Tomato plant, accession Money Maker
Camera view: tilt-top (135 deg); turntable rotation: 120 degrees
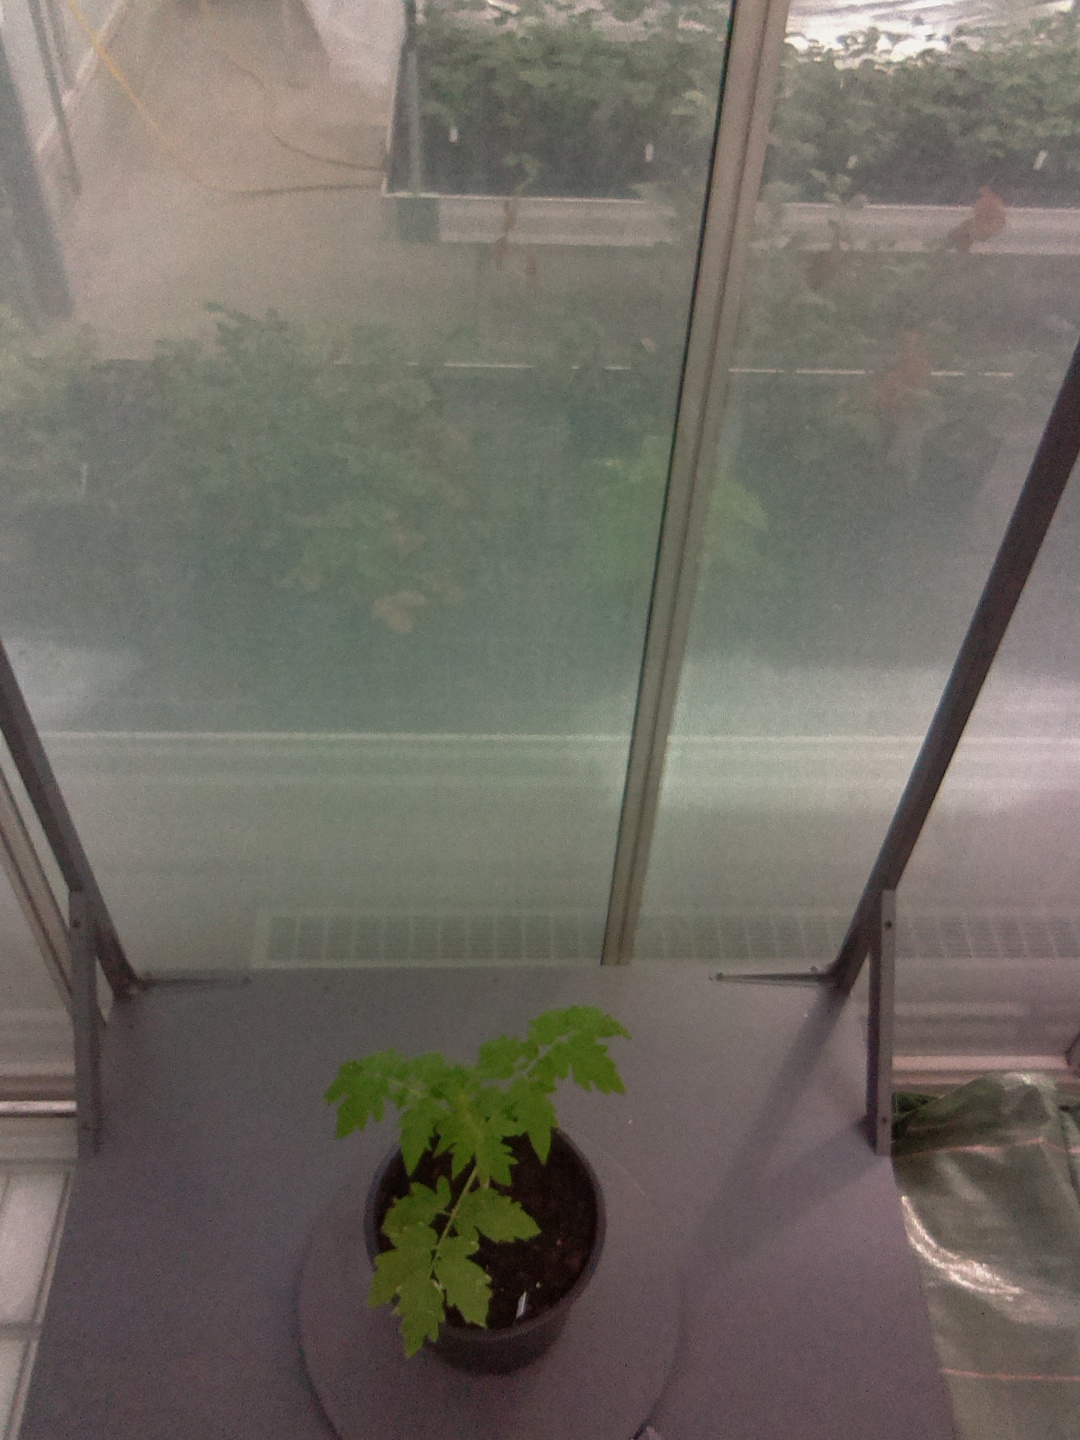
BBCH growth stage 13: 6 of true leaves visible